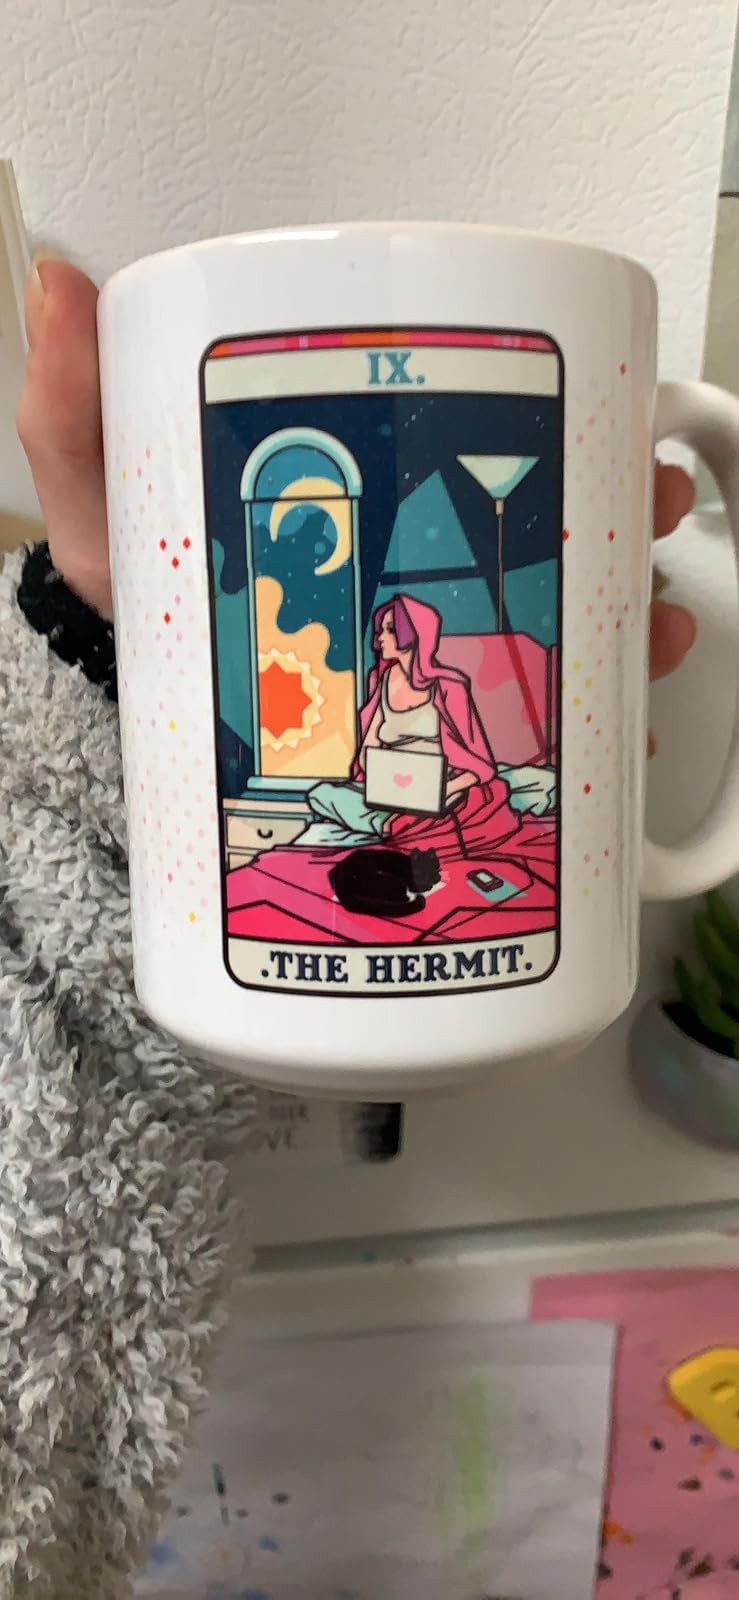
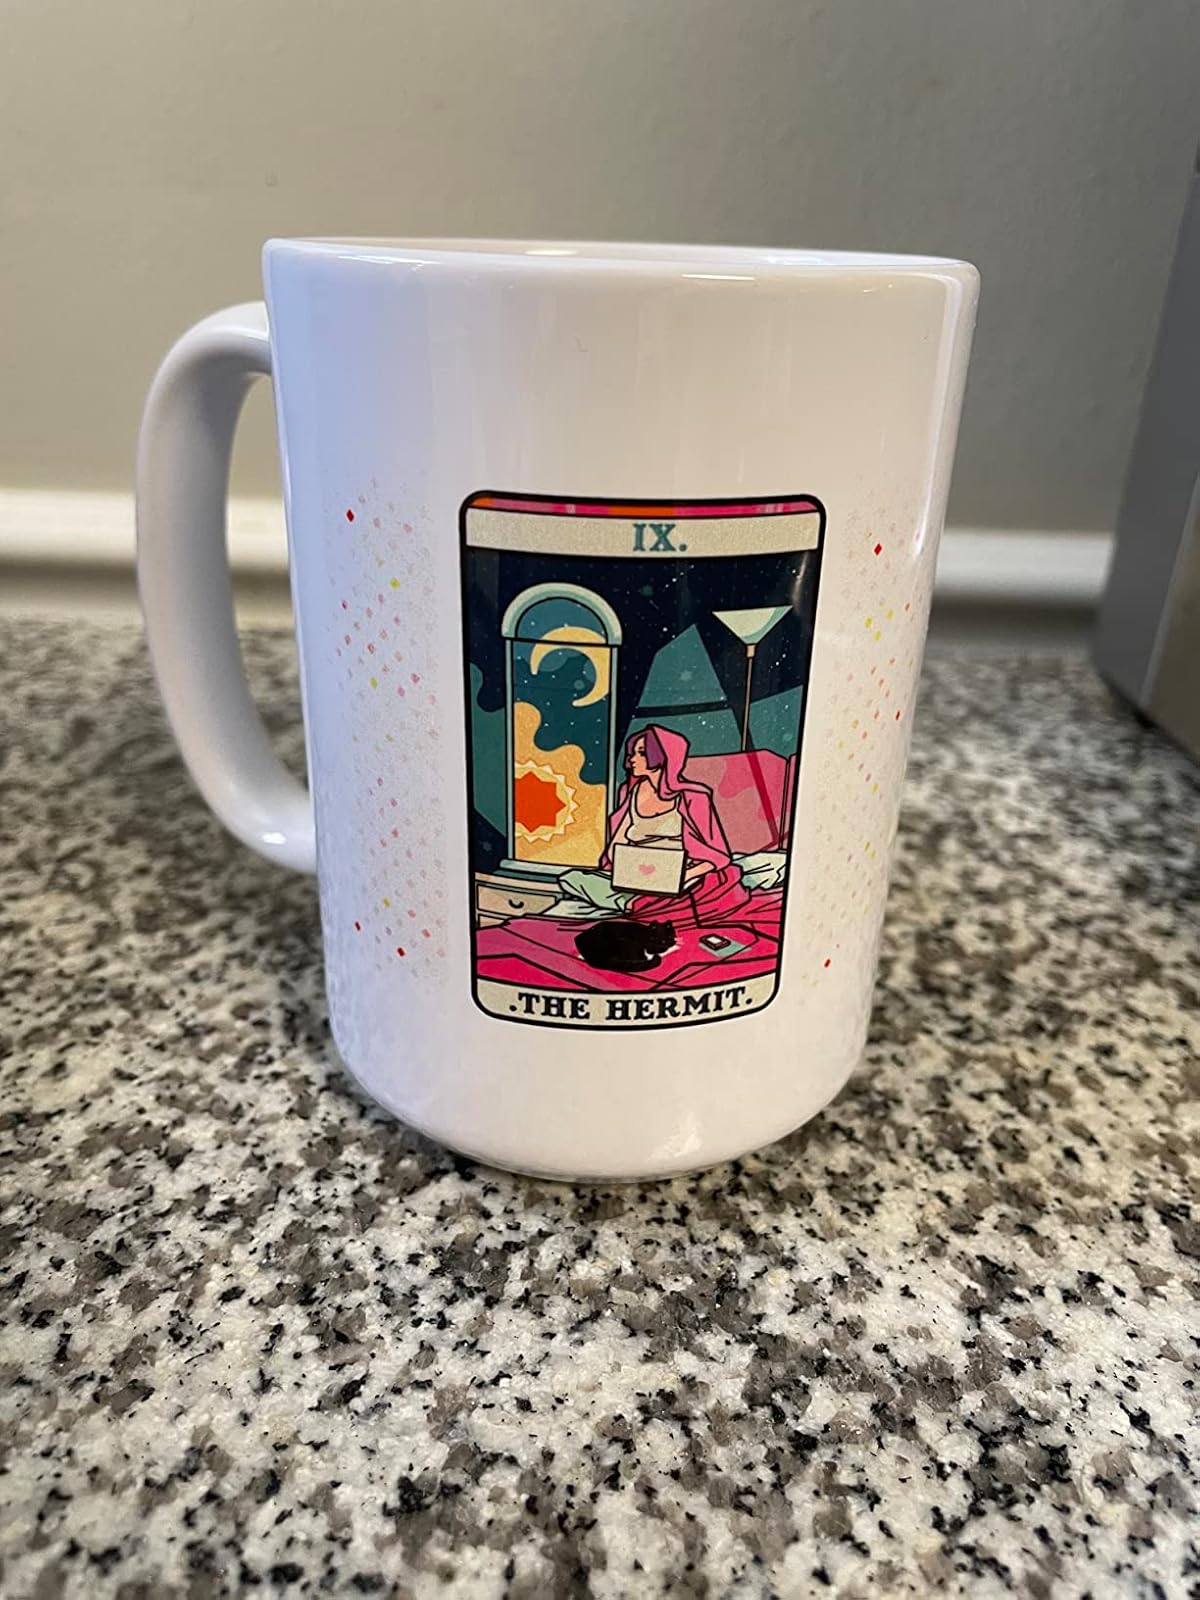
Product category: items_mug
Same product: yes